Focused ultrasound for intracranial drug delivery

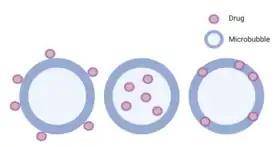
Mechanisms for loading microbubbles with drug including attaching the drug to the microbubble surface (left), encapsulating the drug inside the microbubble (middle), or embedding the drug in the microbubble membrane (right).

Microbubbles can also serve as effective drug carriers. Drugs can be adhered to the surface of microbubbles, encapsulated inside the microbubble, or embedded in the microbubble membrane. Ligands can also be conjugated to the surface of microbubbles to target specific sites. FUS-induced cavitation can be used to burst the microbubbles and release drug near the diseased region. This method achieves local drug release while limiting off-target toxicities. Drug-loaded microbubbles with FUS has been shown to be an attractive combination therapy for brain tumors. One study found that the ultrasound-triggered release of doxorubicin from loaded microbubbles resulted in a two-fold decrease in human glioblastoma cell survival rate compared to free doxorubicin or loaded microbubbles without FUS. Another study found encapsulating carmustine in microbubbles led to a five-fold increase in the circulating half-life and a five-fold decrease in drug accumulation in the liver. This study also found combining these carmustine-loaded microbubbles with FUS increased the median survival time by 12% in a rat glioma model. Due to the promising results seen with drug-loaded microbubbles and FUS for brain tumor treatment, this method may also have potential for treating other neurological disorders such as Alzheimer's and Parkinson's disease.